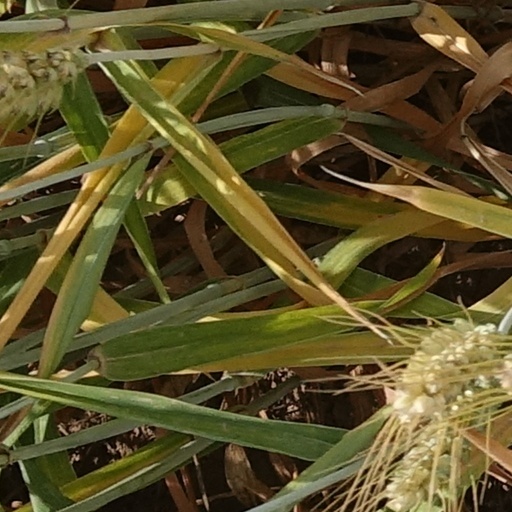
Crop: wheat